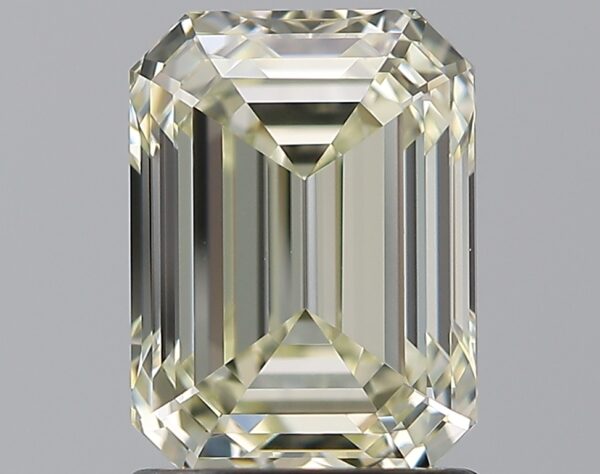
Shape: emerald
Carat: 1.51
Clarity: VVS1
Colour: N
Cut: EX
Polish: EX
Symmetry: EX
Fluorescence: N
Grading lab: GIA
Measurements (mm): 7.47 x 5.5 x 3.75